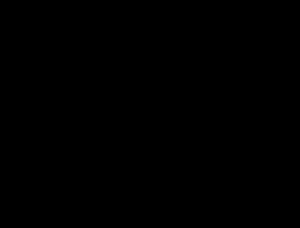
L'article résume les propriétés phonétiques de l'allemand standard, qui y sont exprimées à l'aide de l'alphabet phonétique international.